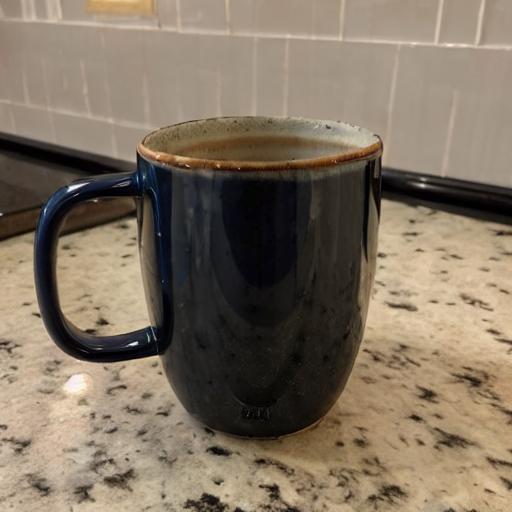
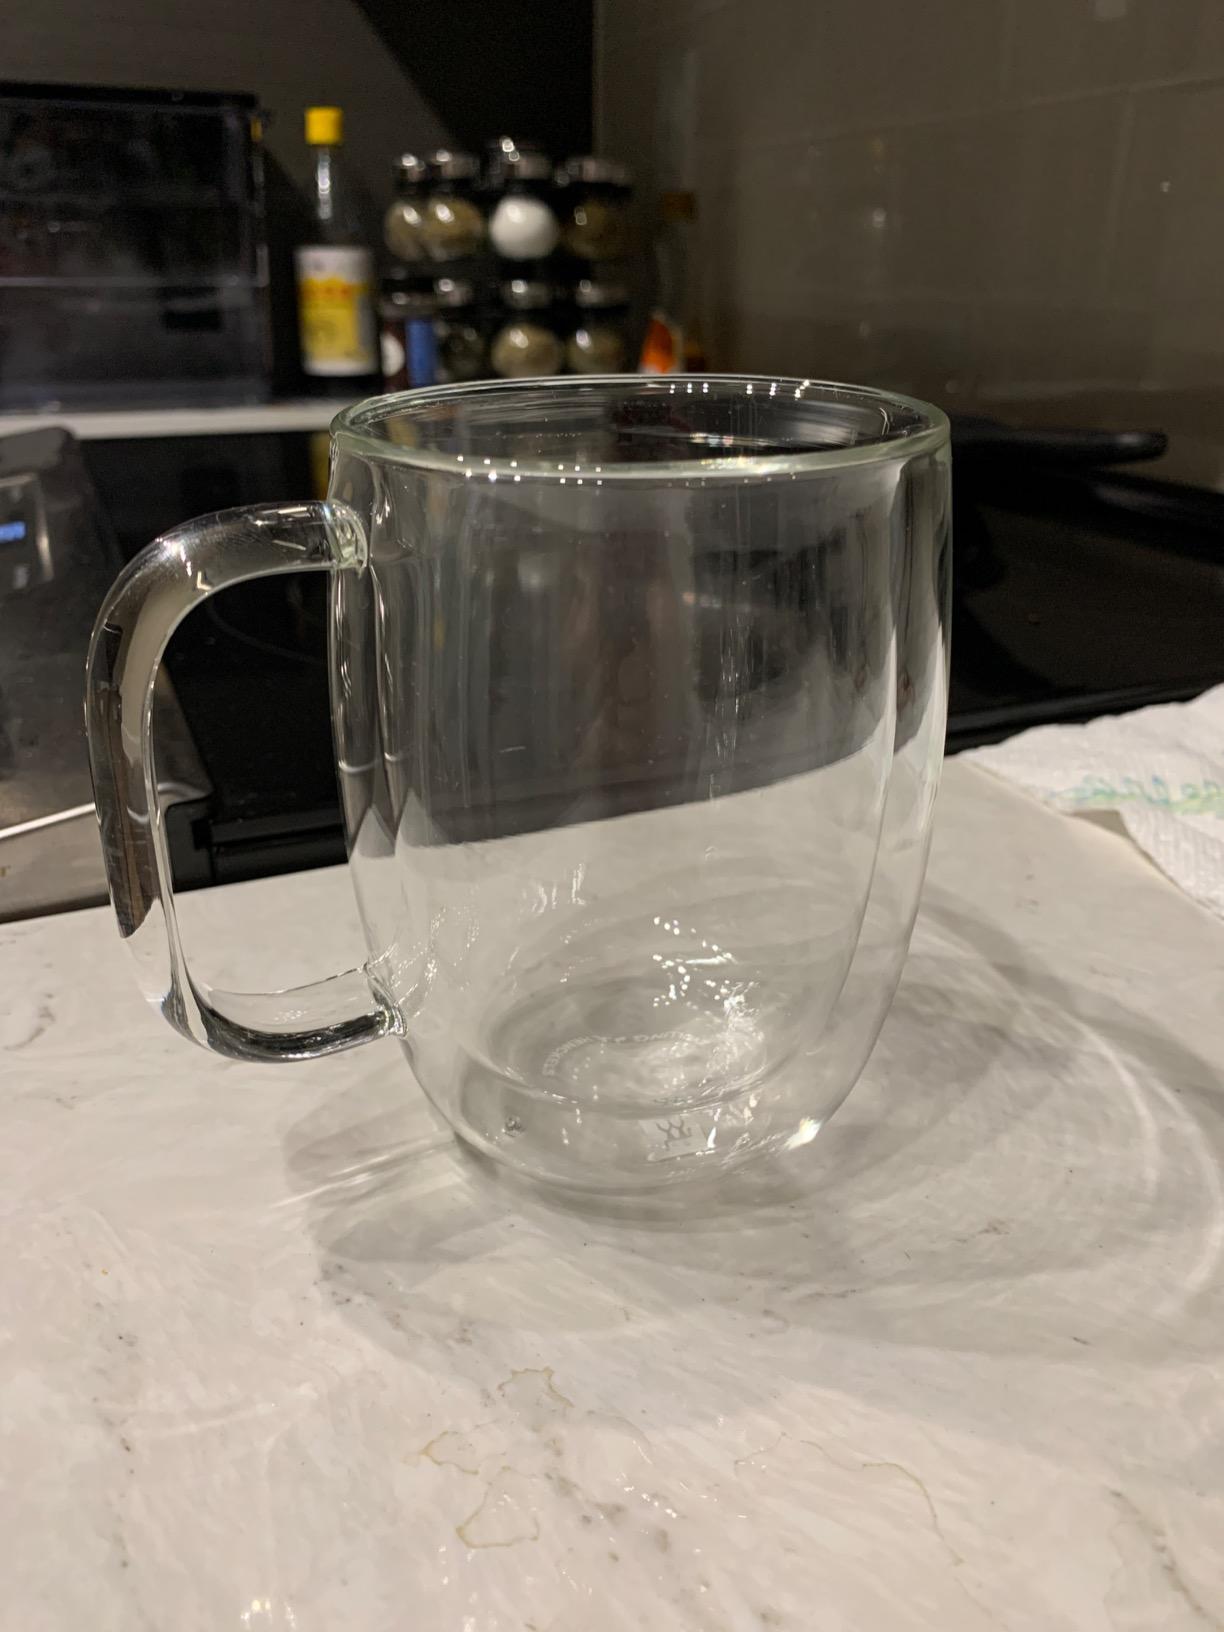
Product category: items_mug
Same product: no